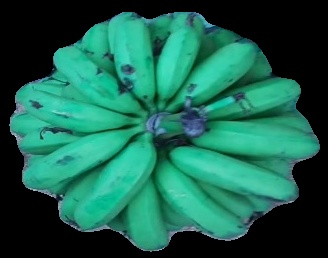
Variety: pachbale
Grade: grade2